Haplocheirus

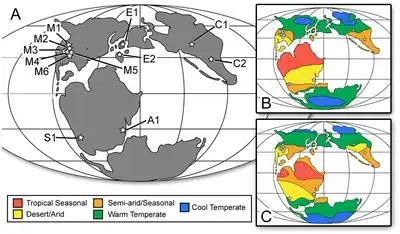
A climatological map of the world during the middle to late Jurassic, with the Shishugou Formation labeled "C1"

The only remains of "Haplocheirus" so far described were discovered near the town of Wucaiwan in Xinjiang, China. This locality is a part of the lower member of the Shishugou Formation, which ranges from 164 to 159 million years ago. This interval spans the transition from the Middle Jurassic to the Late Jurassic, though most of it has been recently dated to the Late Jurassic. This region is inland and arid today, but in the Late Jurassic, it formed a coastal basin on the northern shores of the Tethys Ocean.